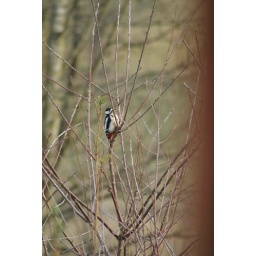
woodpecker in tree apologies for red bit down side it woz a grabbed shot